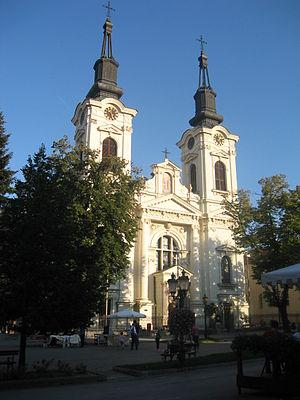
Cet article recense les monuments culturels du district de Bačka méridionale en Serbie.
Les monuments culturels d'importance exceptionnelle sont les monuments de Serbie qui possèdent le plus haut degré de protection.